Tamminiemi

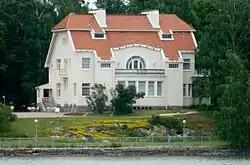
Tamminiemi in 2013

Tamminiemi is a villa and house museum located in the Meilahti district of Helsinki, Finland. It was one of the three official residences of the President of Finland, from 1940 to 1982. From 1956, until his death in 1986, it served as the residence of President Urho Kekkonen. Since 1987, it has been the Urho Kekkonen Museum. Tamminiemi is located in a park by the sea. Its floor area is about ; living quarters comprise the first two floors while the third floor is dedicated to office space.